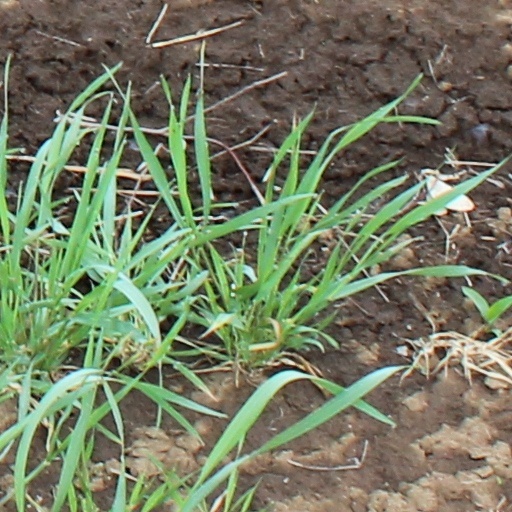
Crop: wheat